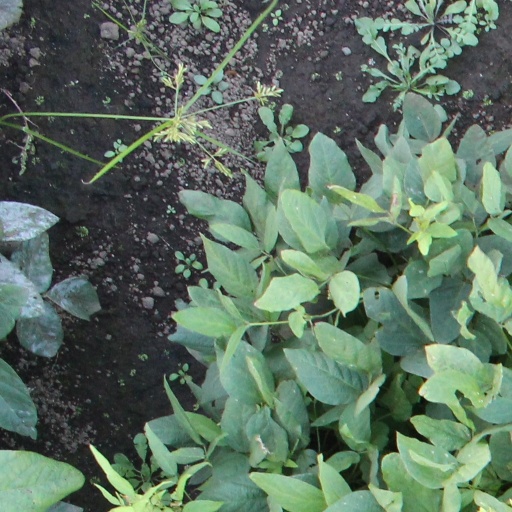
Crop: soybean